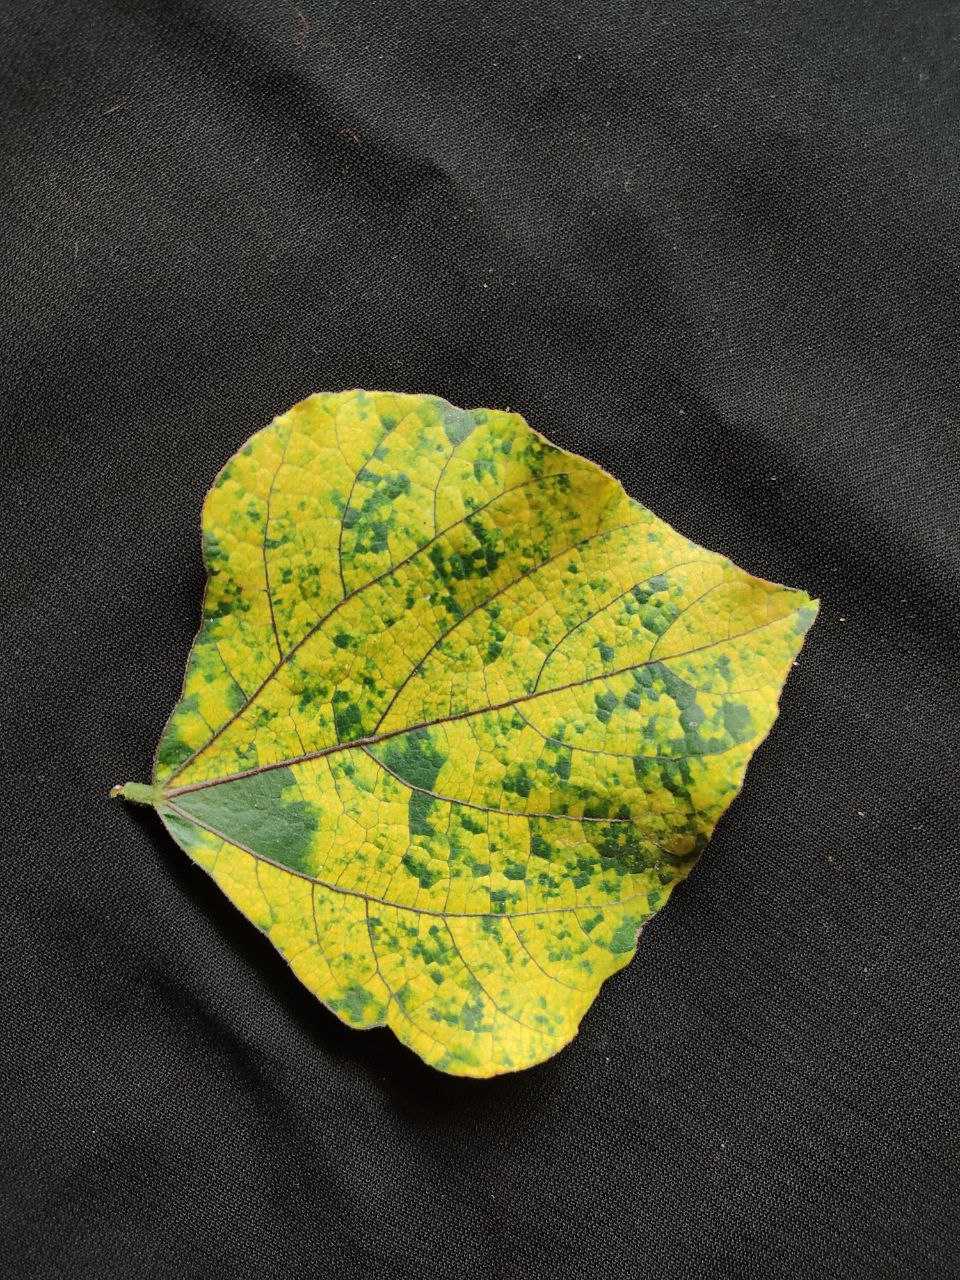
Crop: bean
Leaf condition: Mosaic Virus